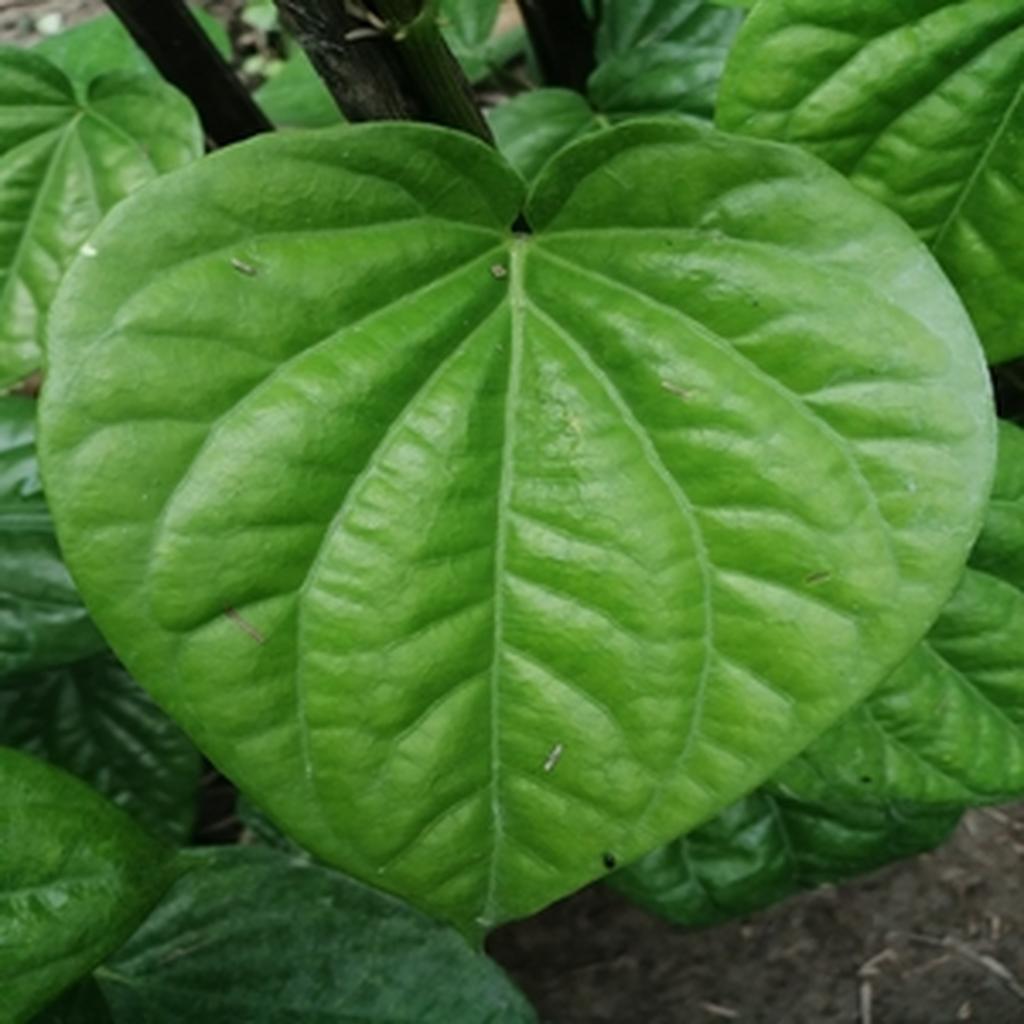
Label: Healthy_Leaf